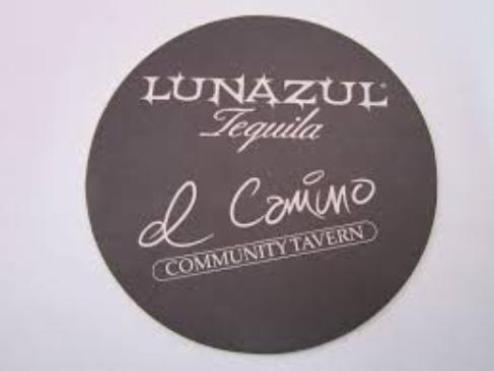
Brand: lunazul
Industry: Food